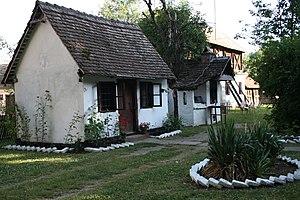
L'ethno-village de Sovljak se trouve à Sovljak, dans la municipalité de Bogatić et dans le district de Mačva, en Serbie. Il est inscrit sur la liste des monuments culturels protégés de la République de Serbie.